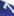
Number: 7